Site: brandenburg
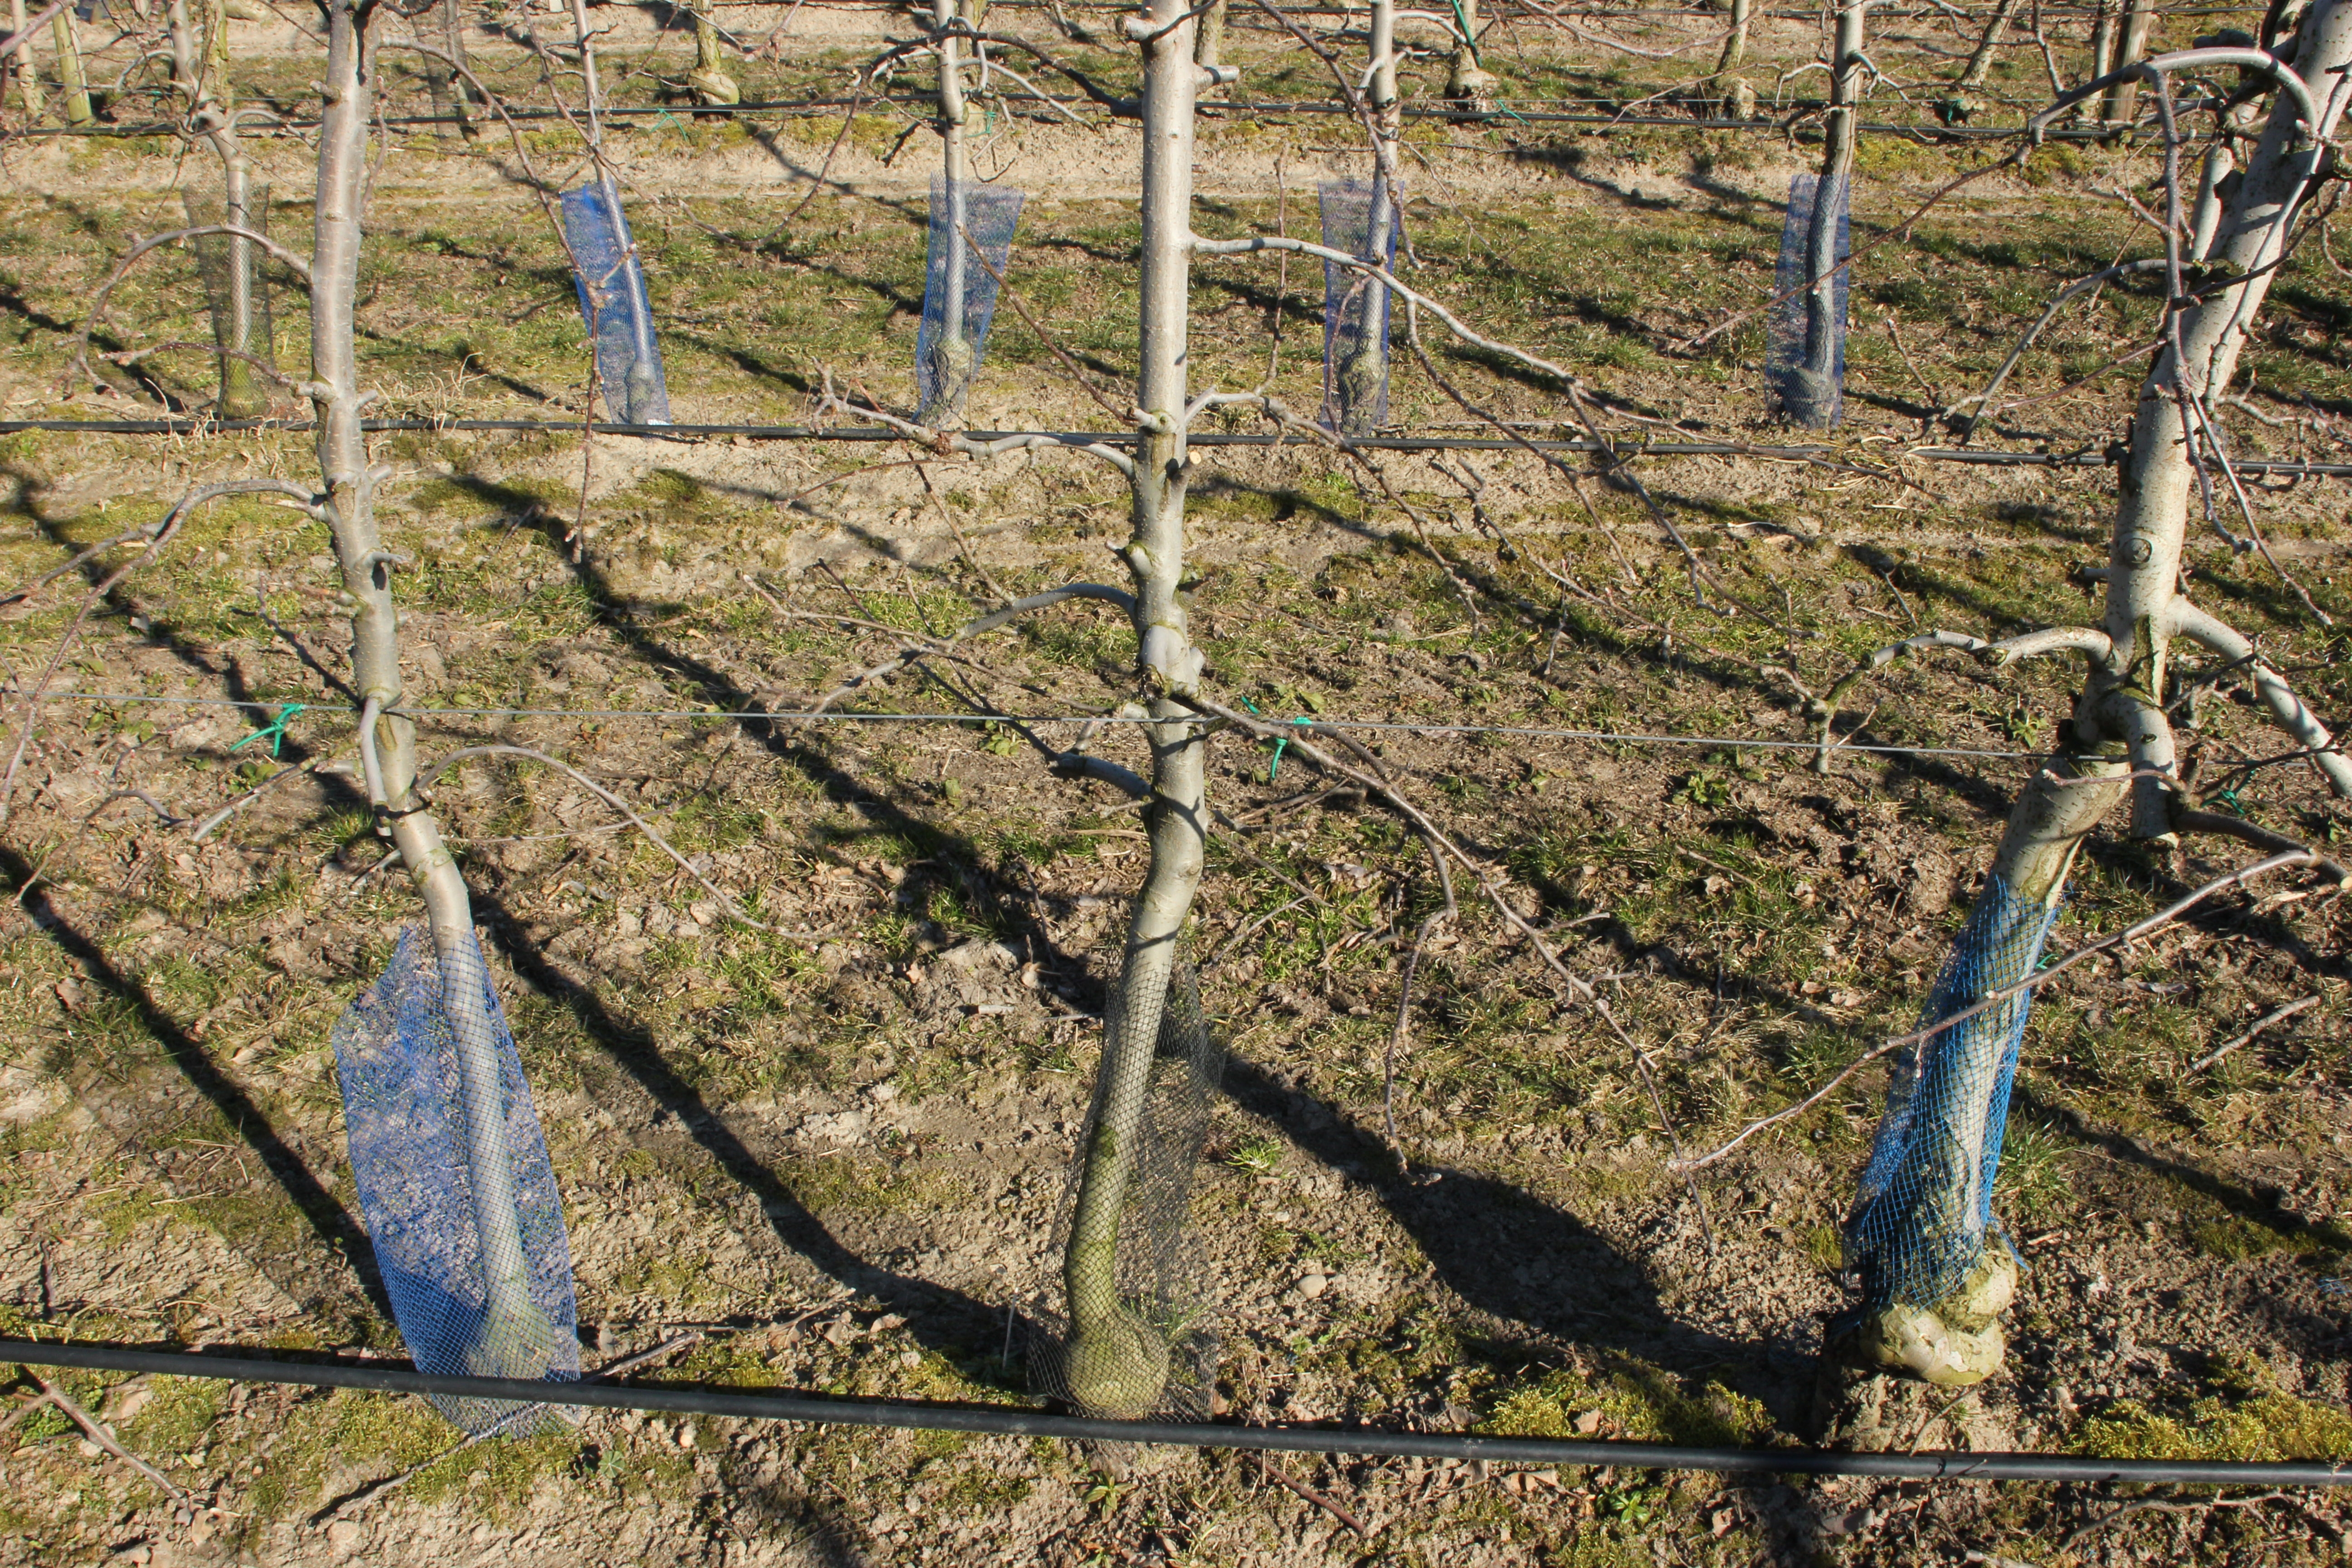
Growth stage (BBCH 03): Bud development